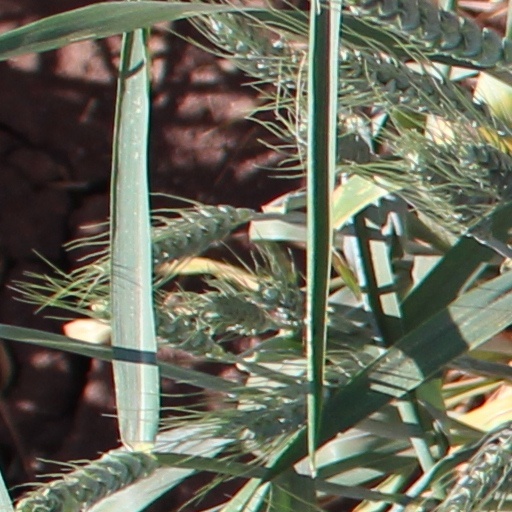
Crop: wheat